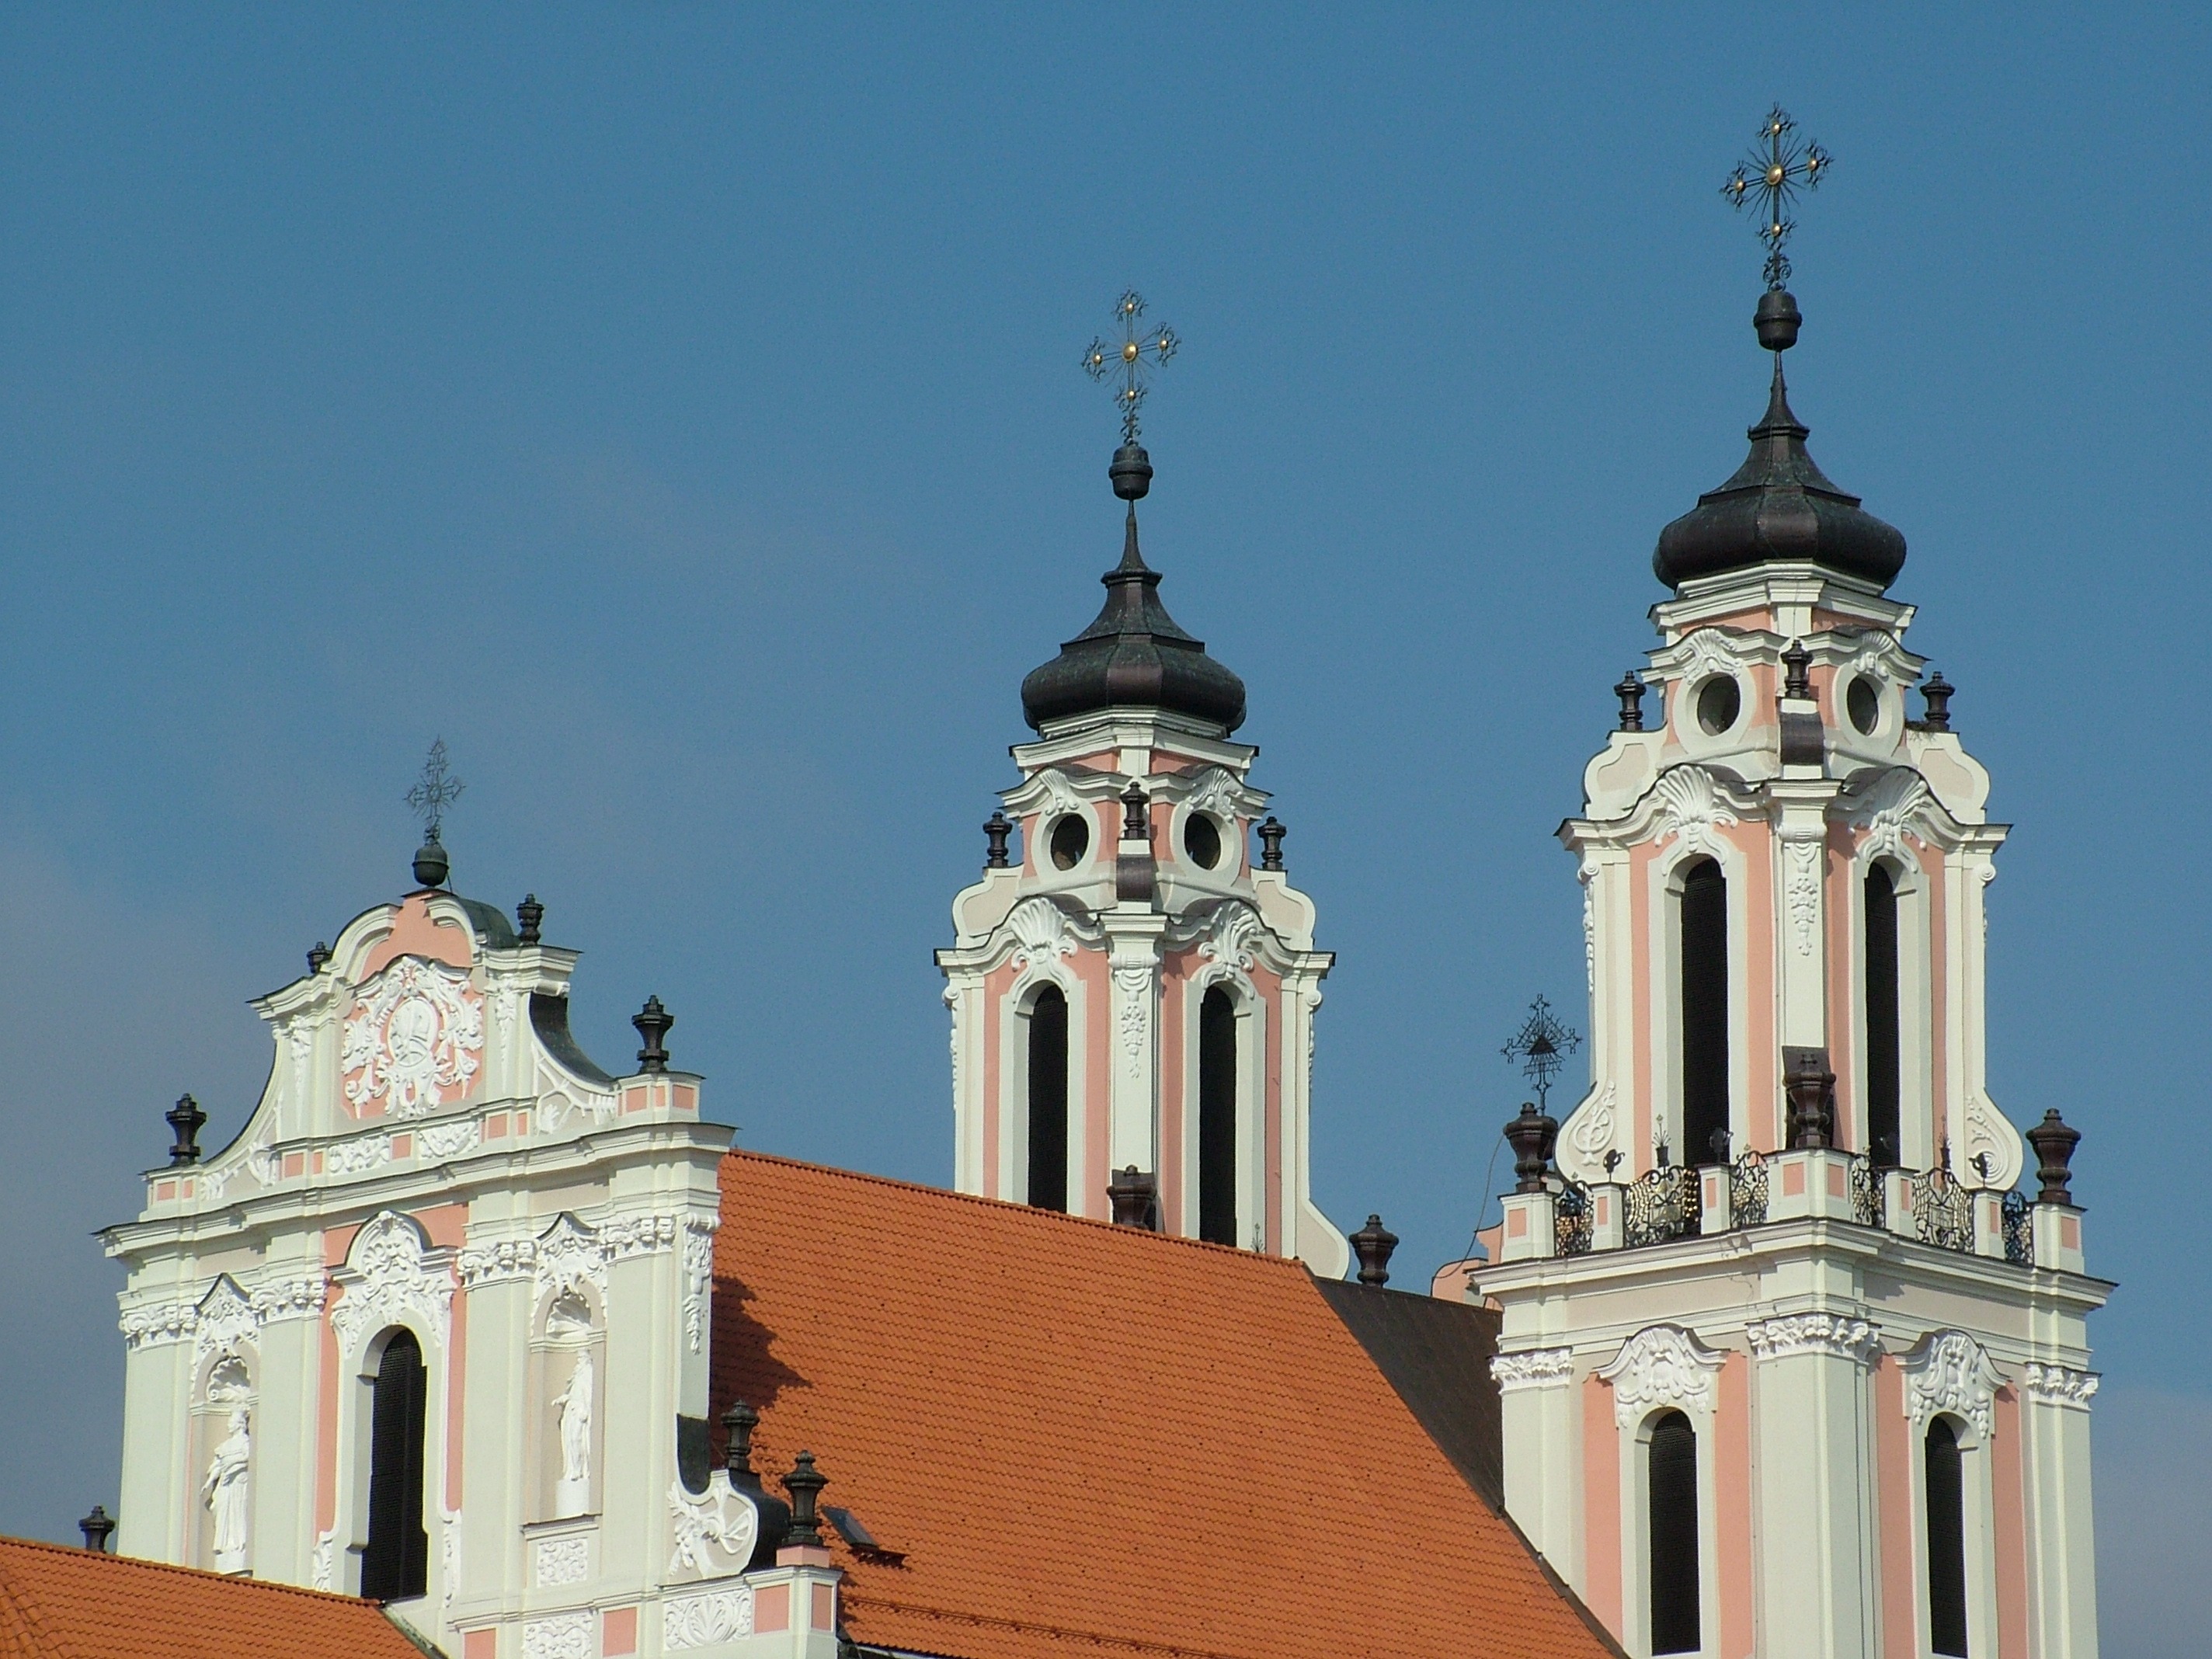
building, landmark, facade, church, cathedral, place of worship, spire, basilica, baroque, lithuania, vilnius, st catherine's church, byzantine architecture